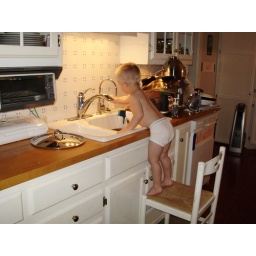
Hunter playing in the water, at the kitchen sink. He looks so cute with his whity tightys on.